Ramesh Kshitij

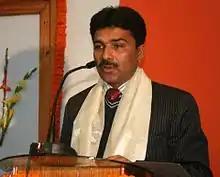

Ramesh Kshitij (born on 25 April 1969); Salyan, Western Nepal) is a versatile poet, lyricist and a writer. He is best known for the poetry, he has also written stories and songs.